Beth Rivkah Ladies College

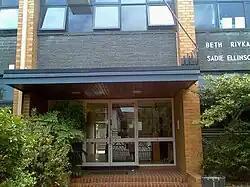
The main entrance to the high school

Beth Rivkah Ladies College or Beth Rivkah Lubavitch is an Orthodox Jewish, comprehensive, primary and secondary day school for girls, located on Balaclava Road, East St Kilda in Melbourne, Australia.